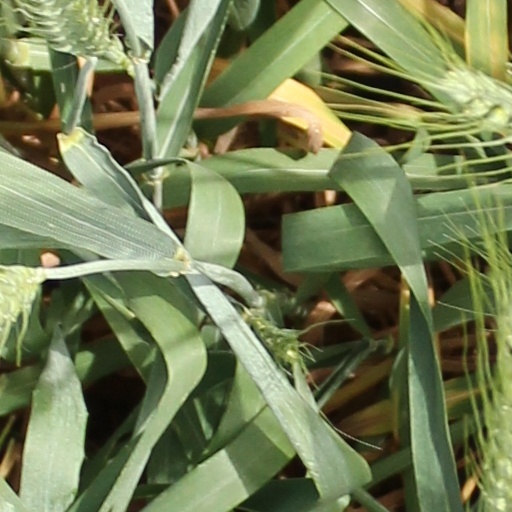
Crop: wheat